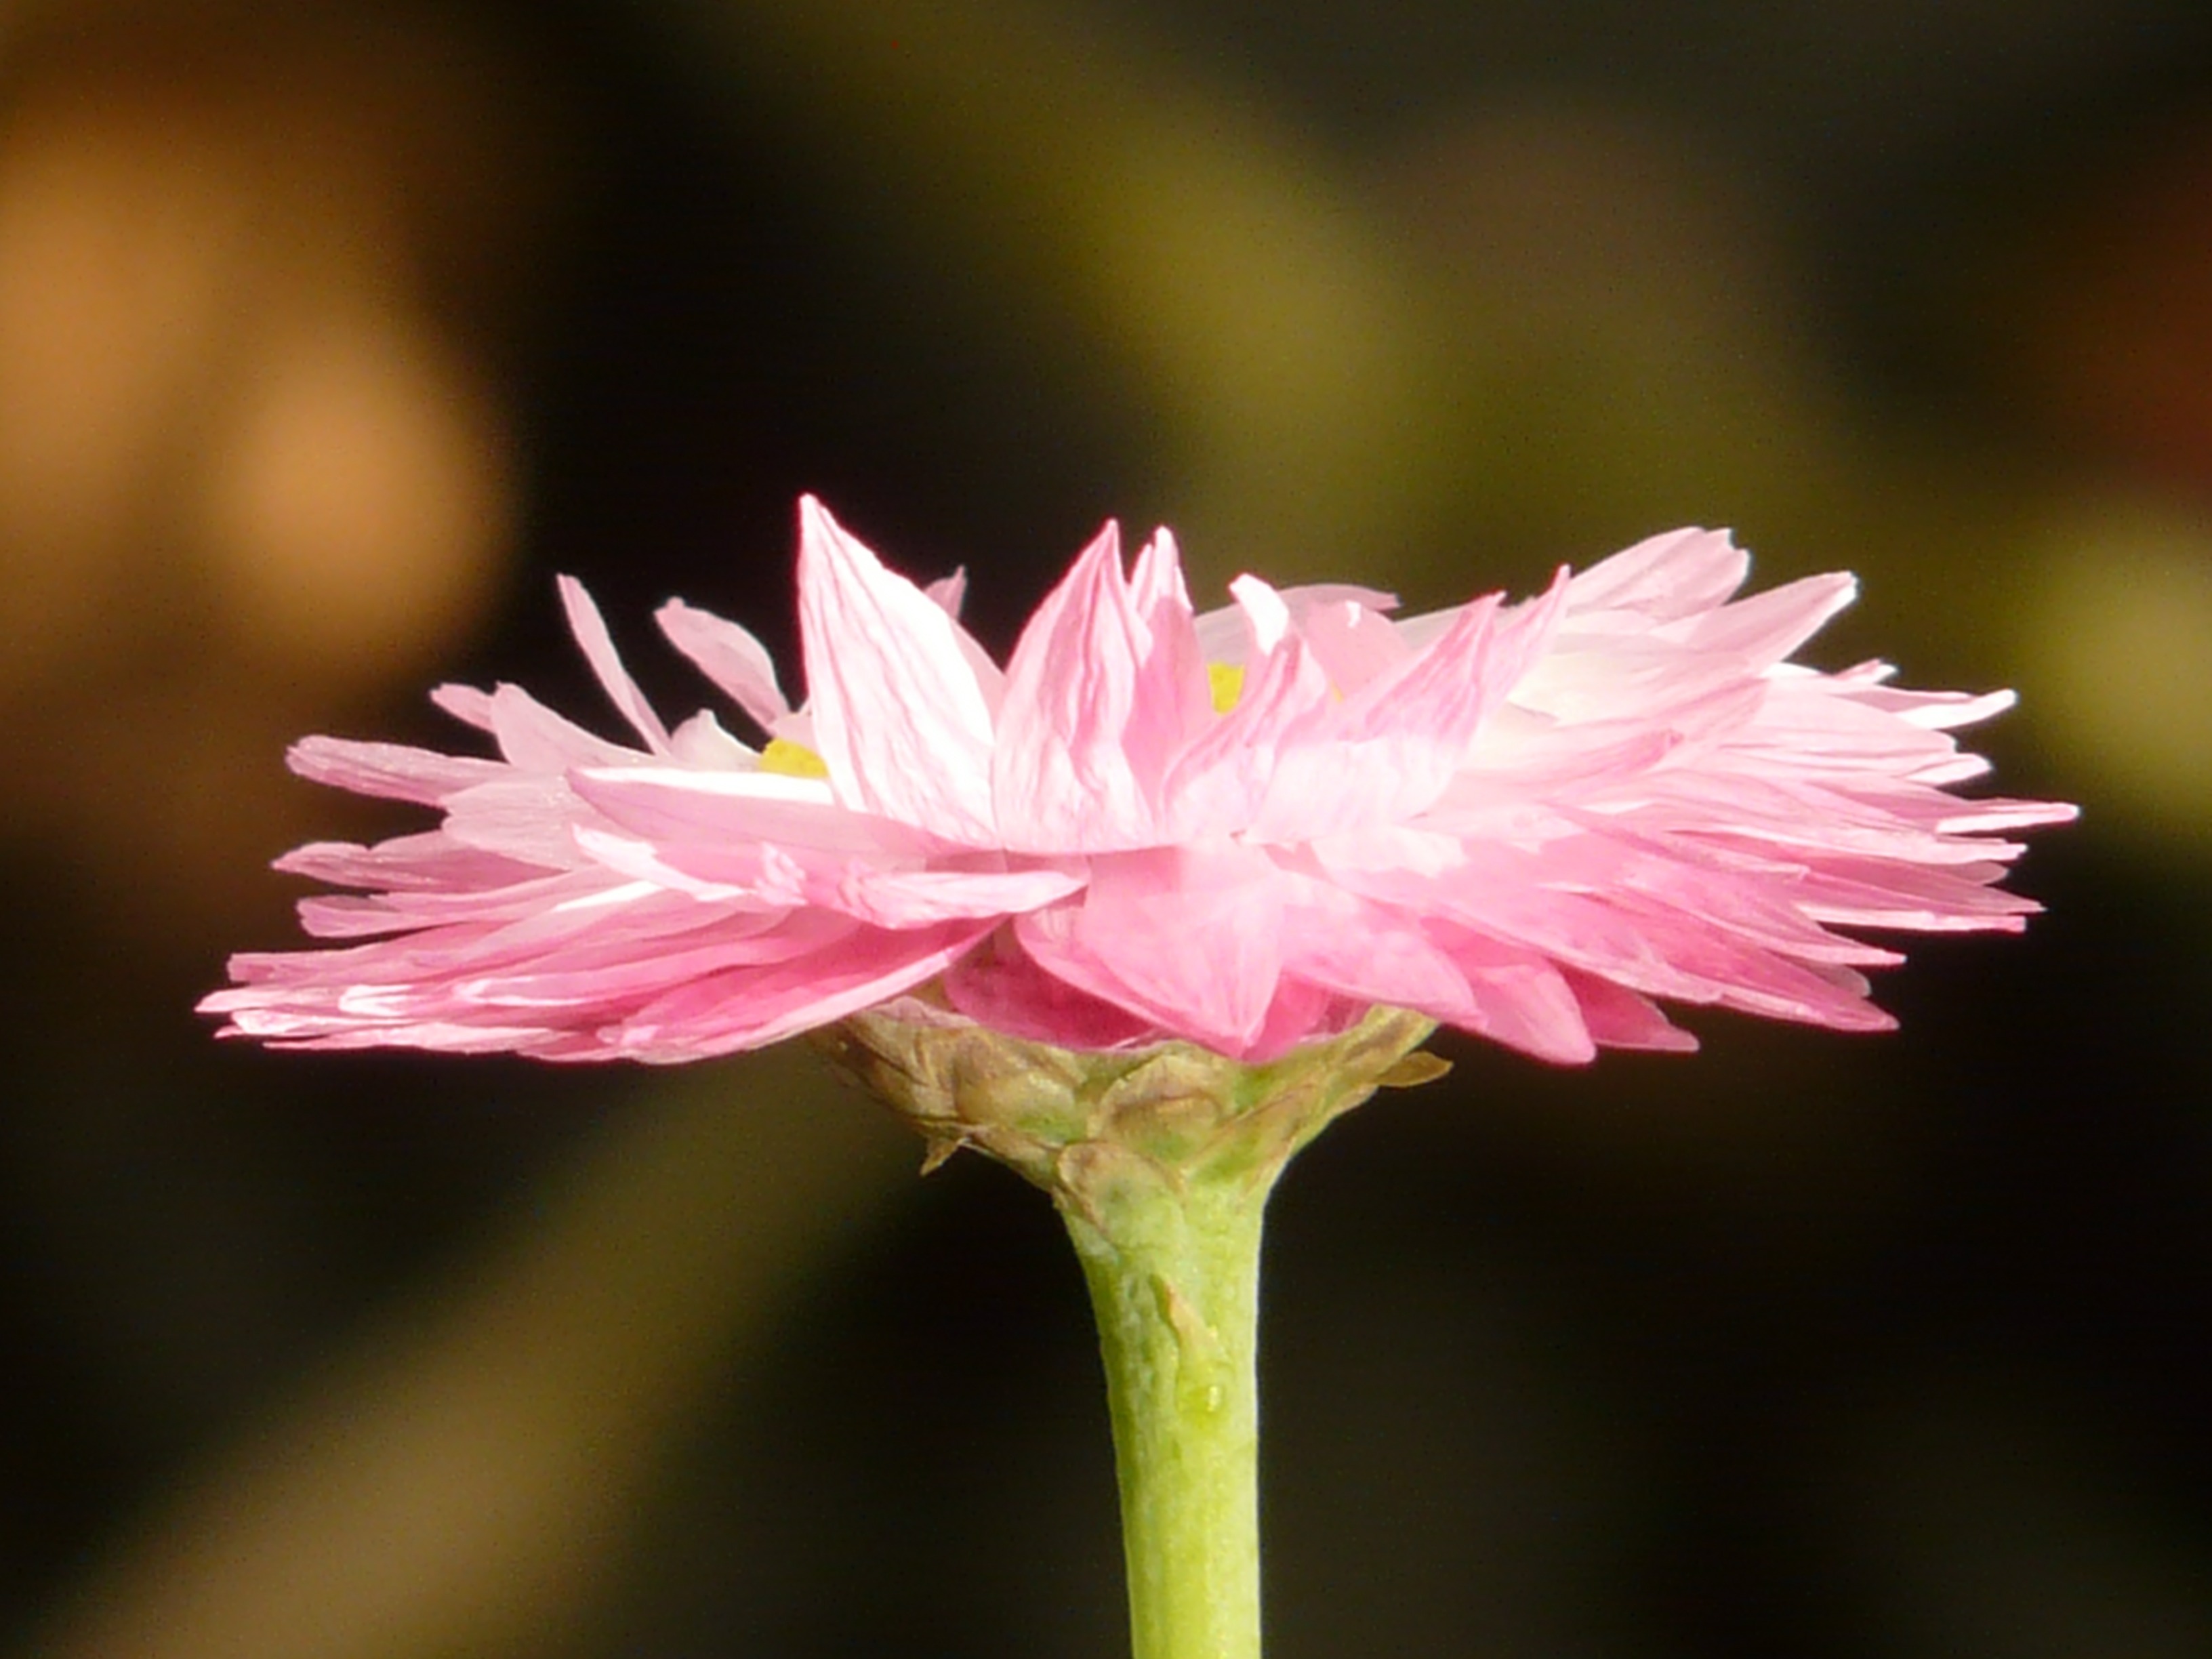
blossom, plant, white, photography, leaf, flower, petal, bloom, botany, yellow, pink, flora, wildflower, close up, bud, nectar, dianthus, macro photography, flowering plant, trockenblume, daisy family, schnittblume, summer flower, flower basket, bedding plant, involucral bracts, flower discounts, annual plant, plant stem, land plant, pink family, sun wing, rosy helipterum roseum, rose sonnenfl gel, paper like